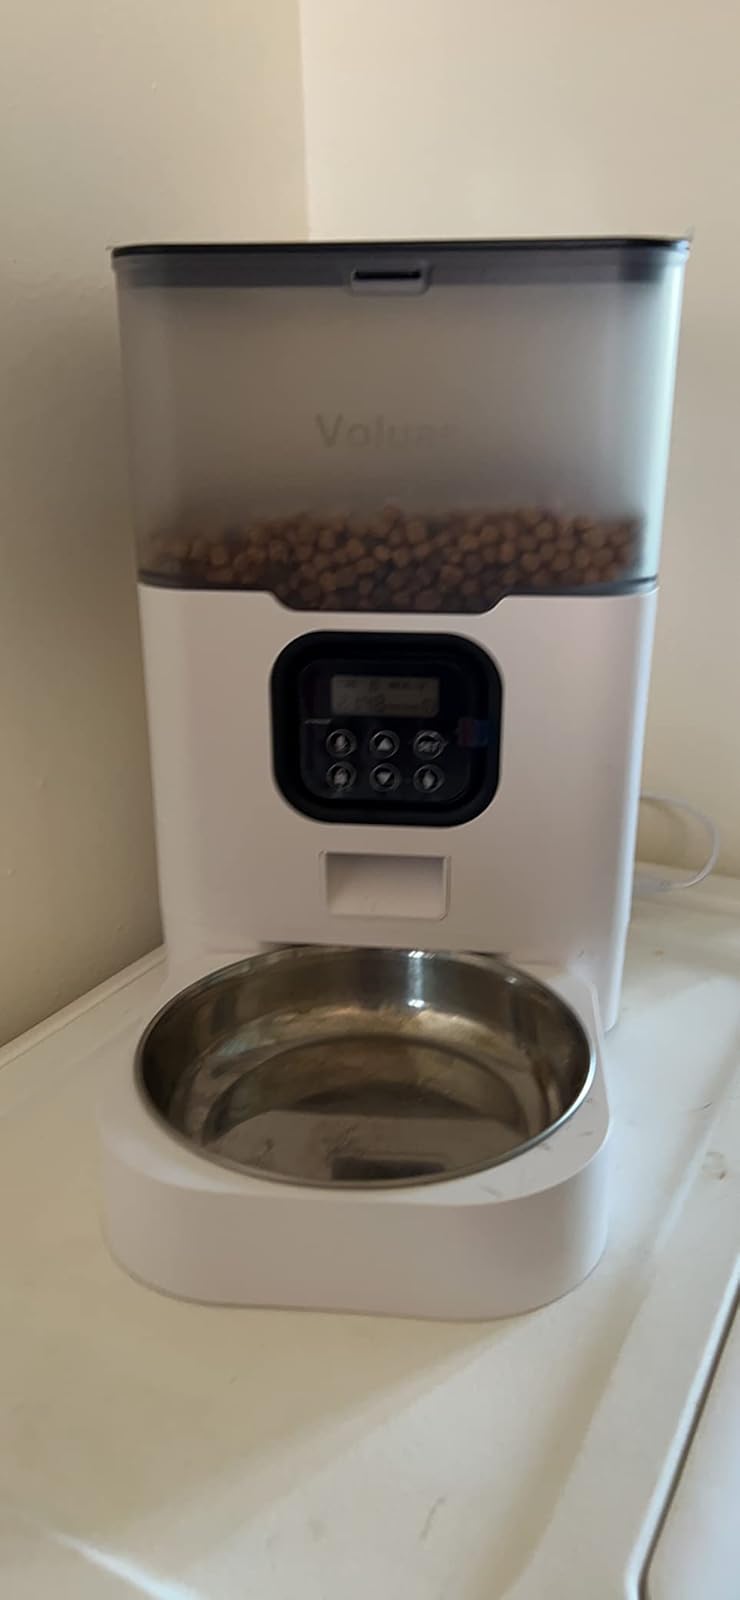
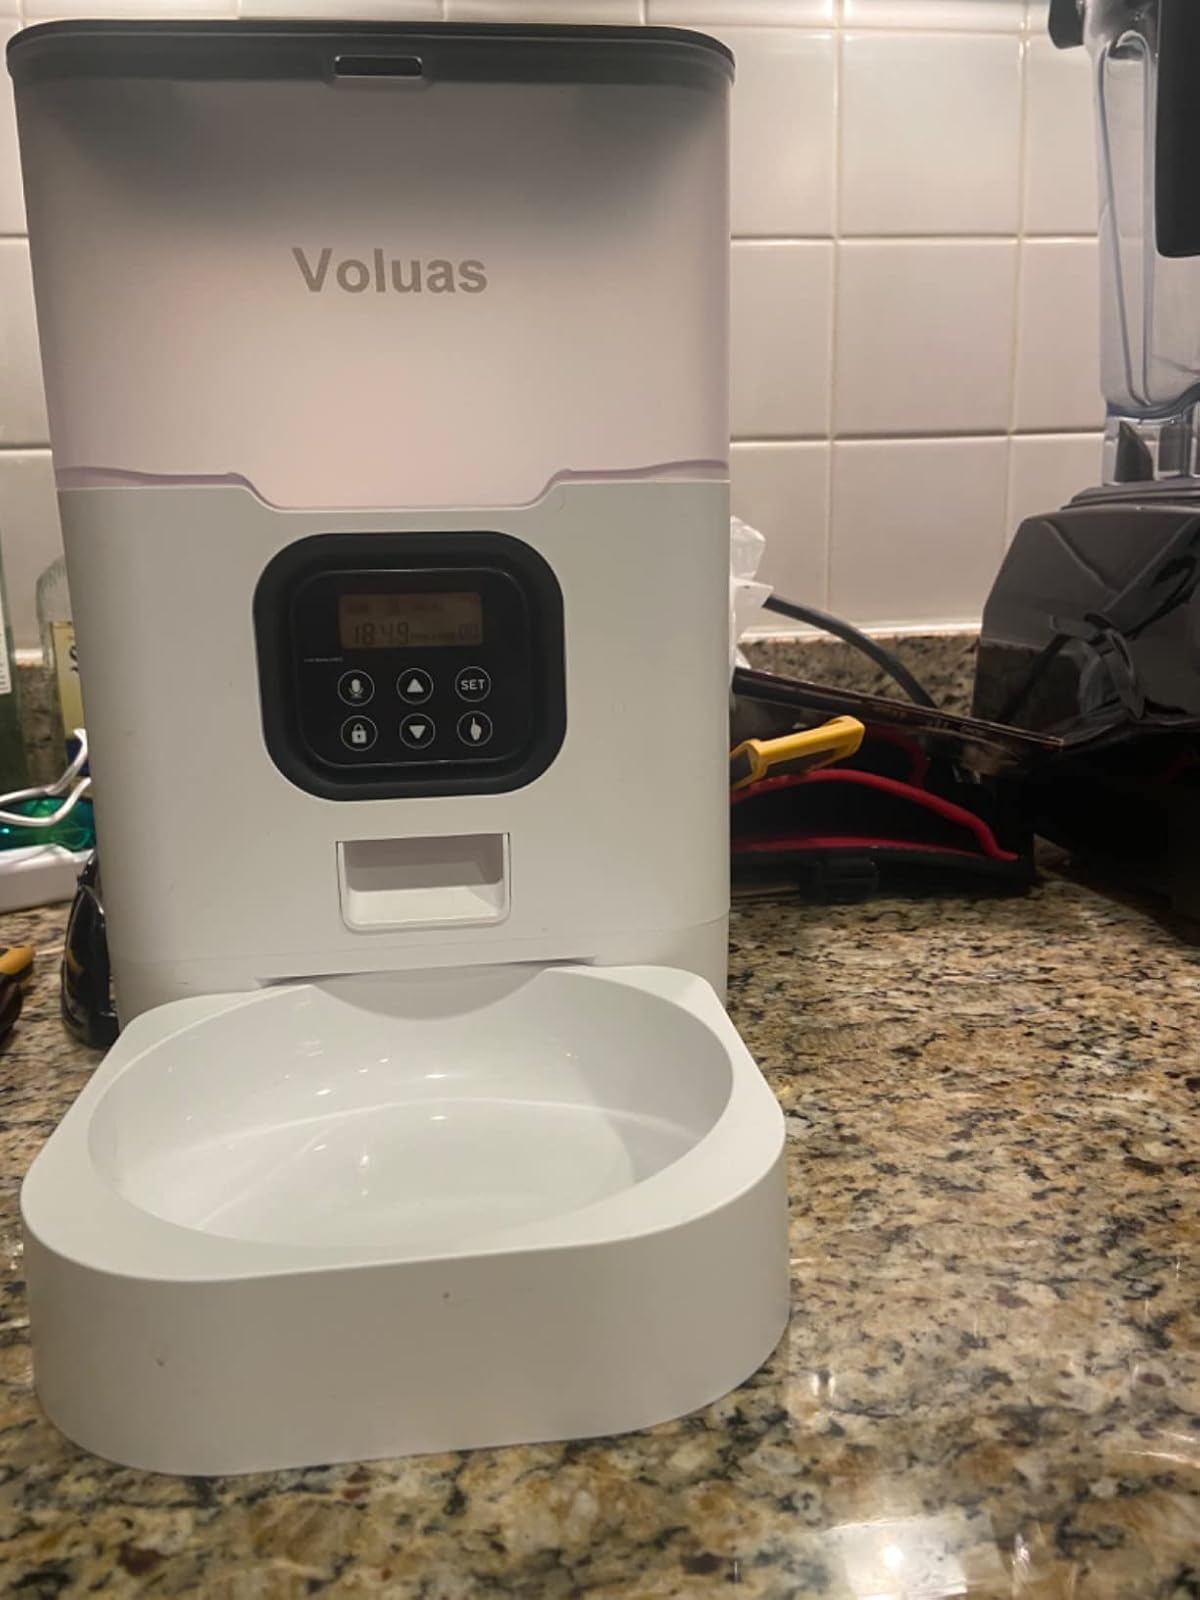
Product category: items_feeder
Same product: yes